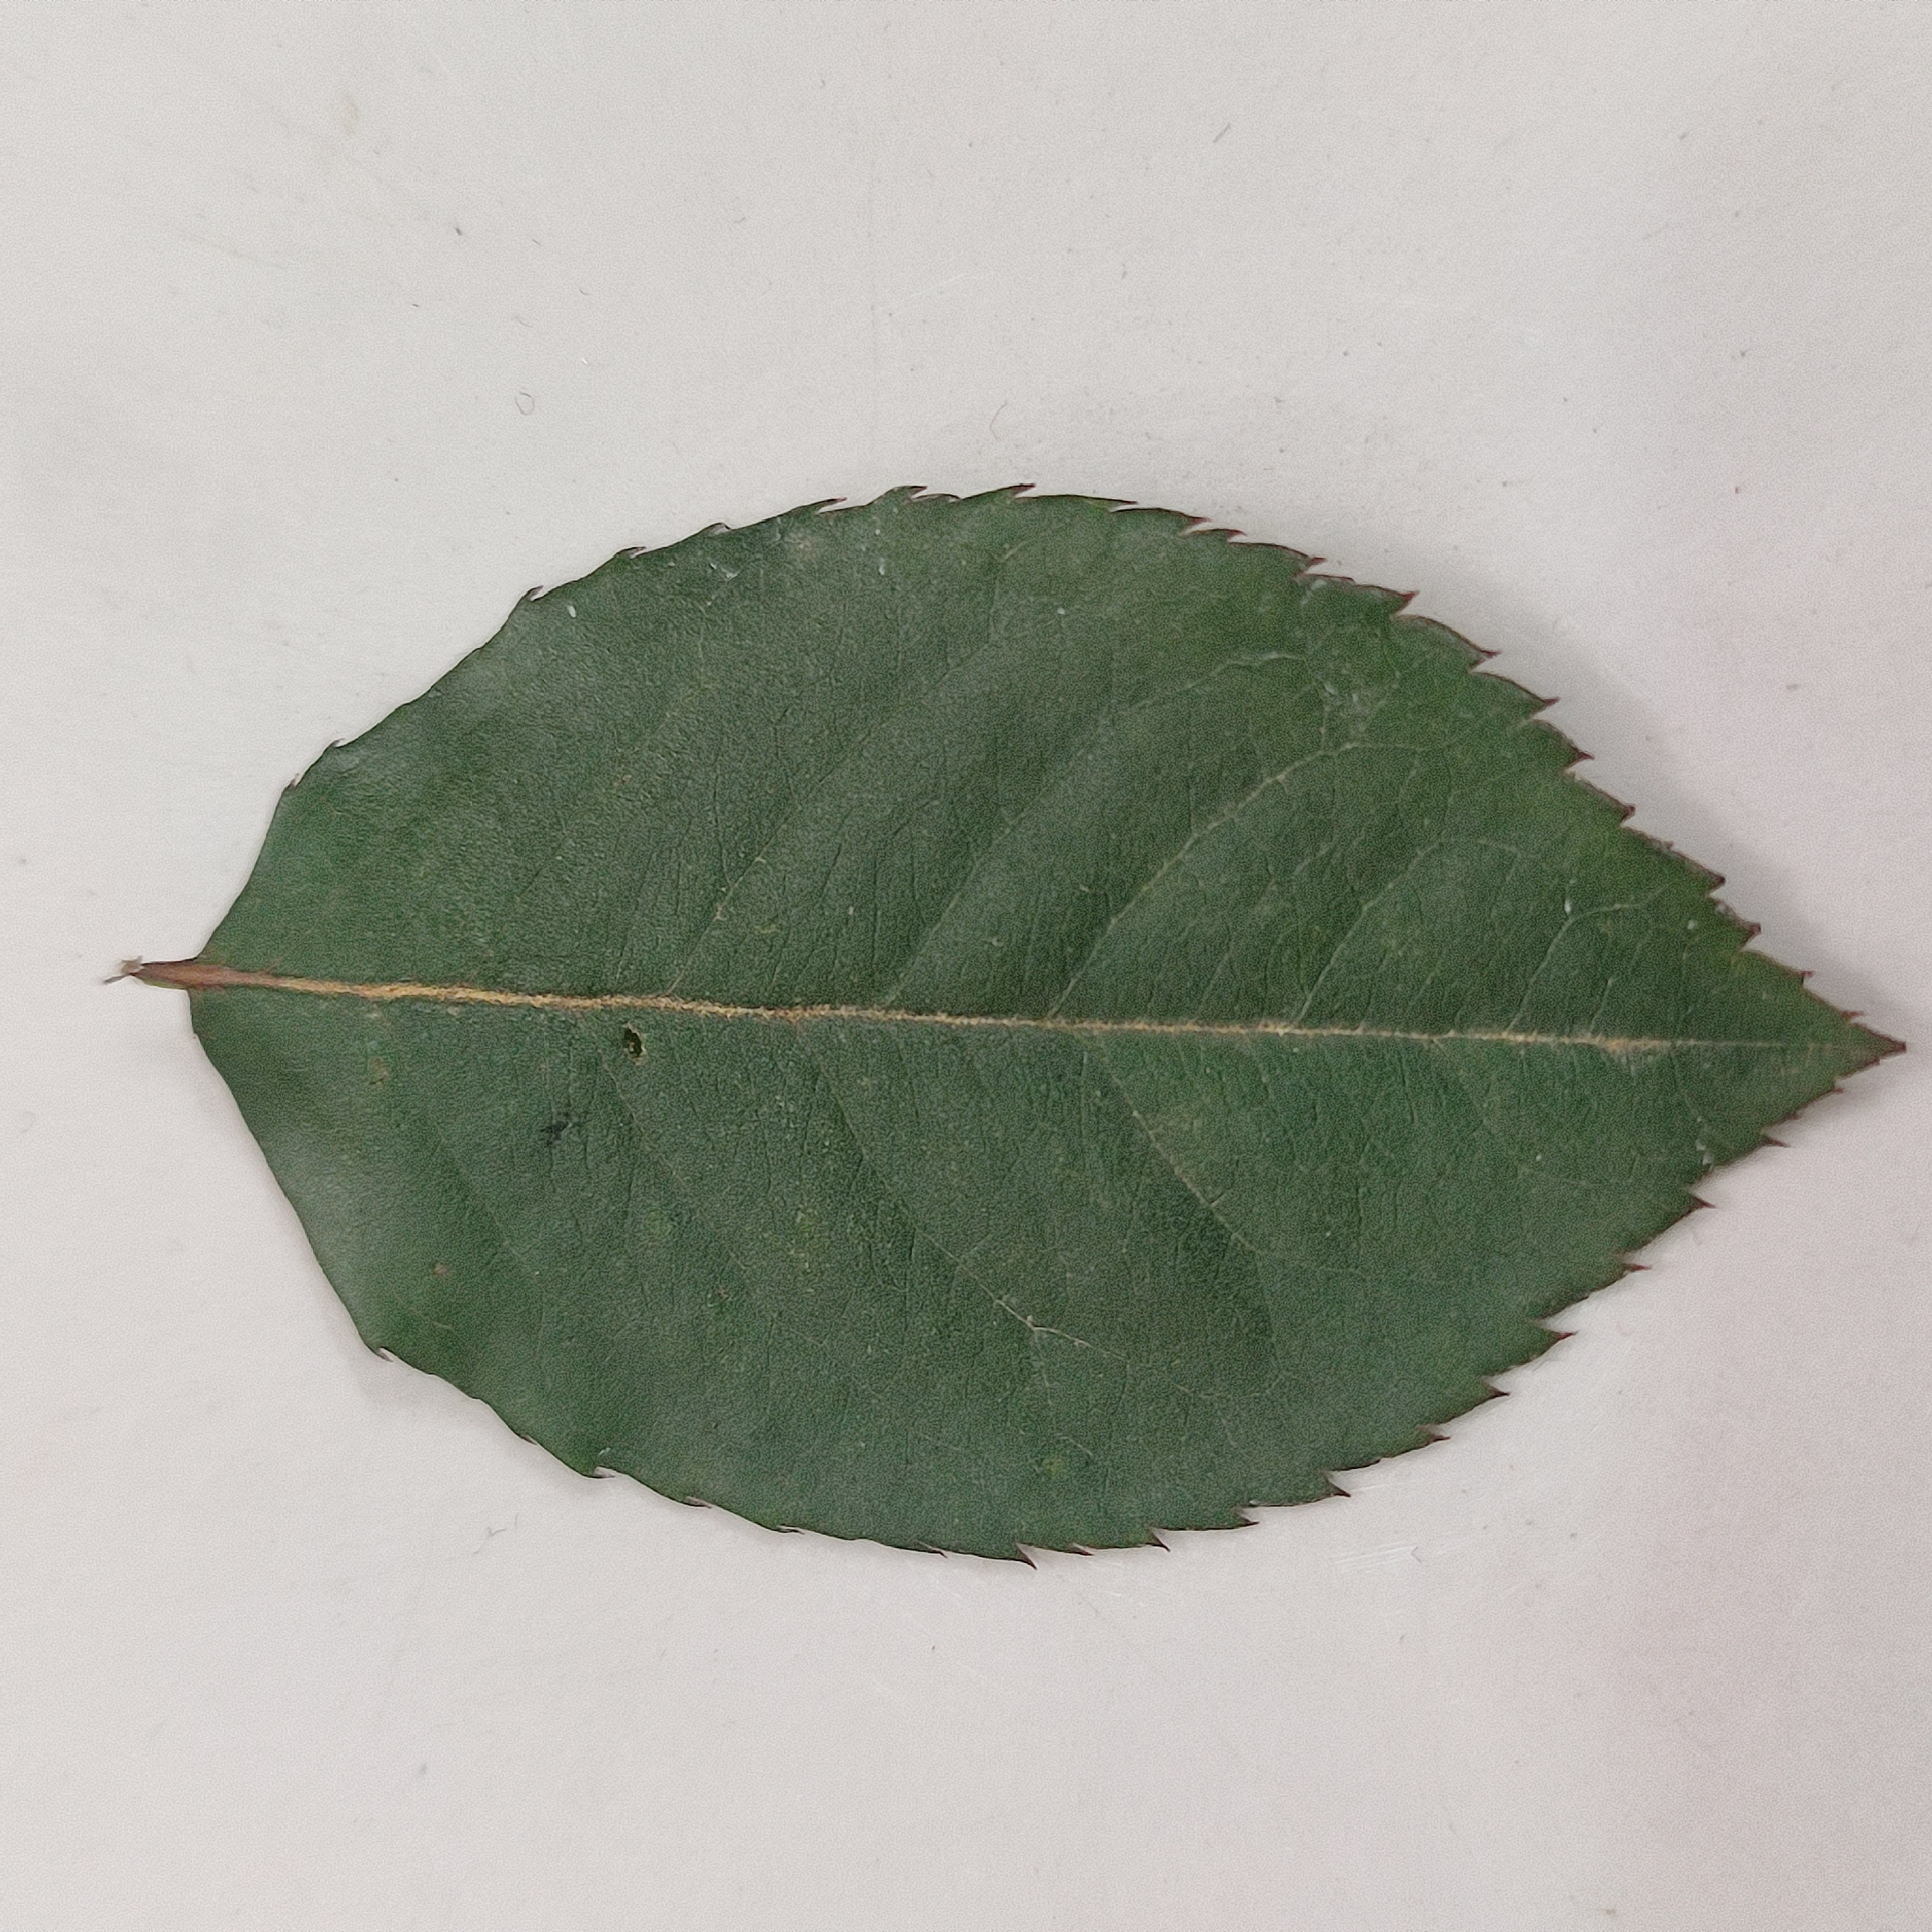
Label: Healthy Leaf